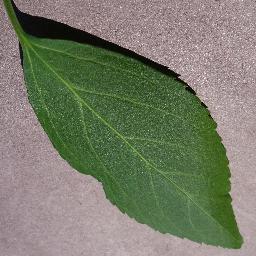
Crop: cherry
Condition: (including_sour)_healthy